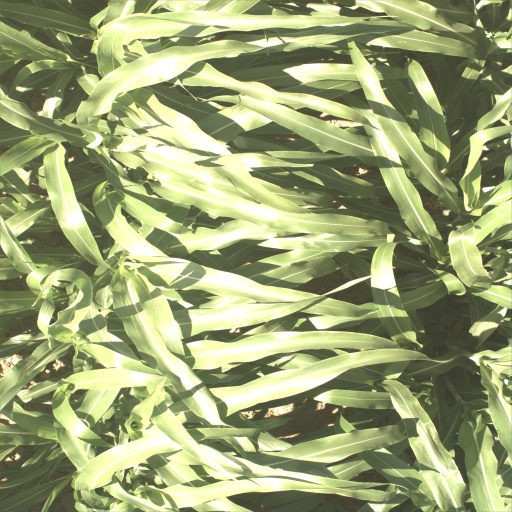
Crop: sorghum